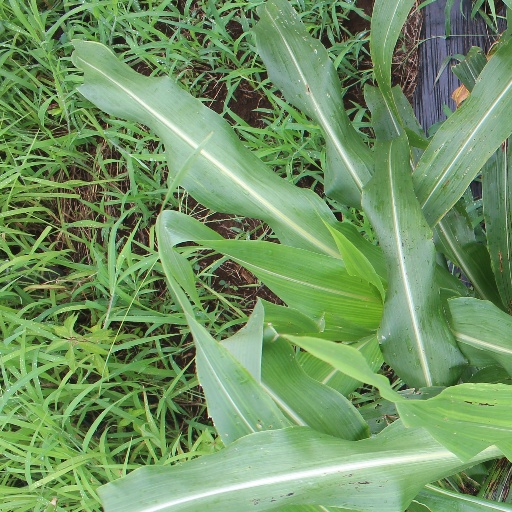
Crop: sorghum